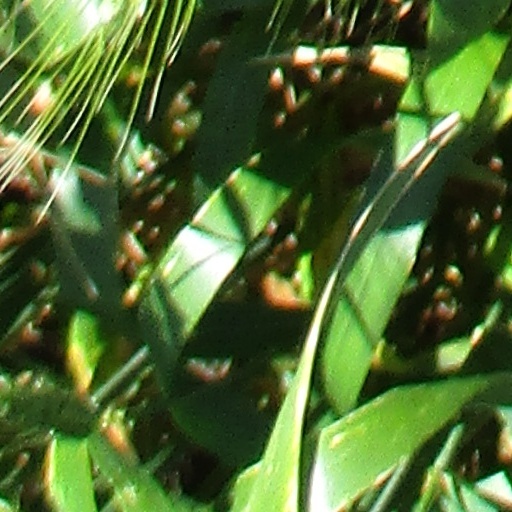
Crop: wheat